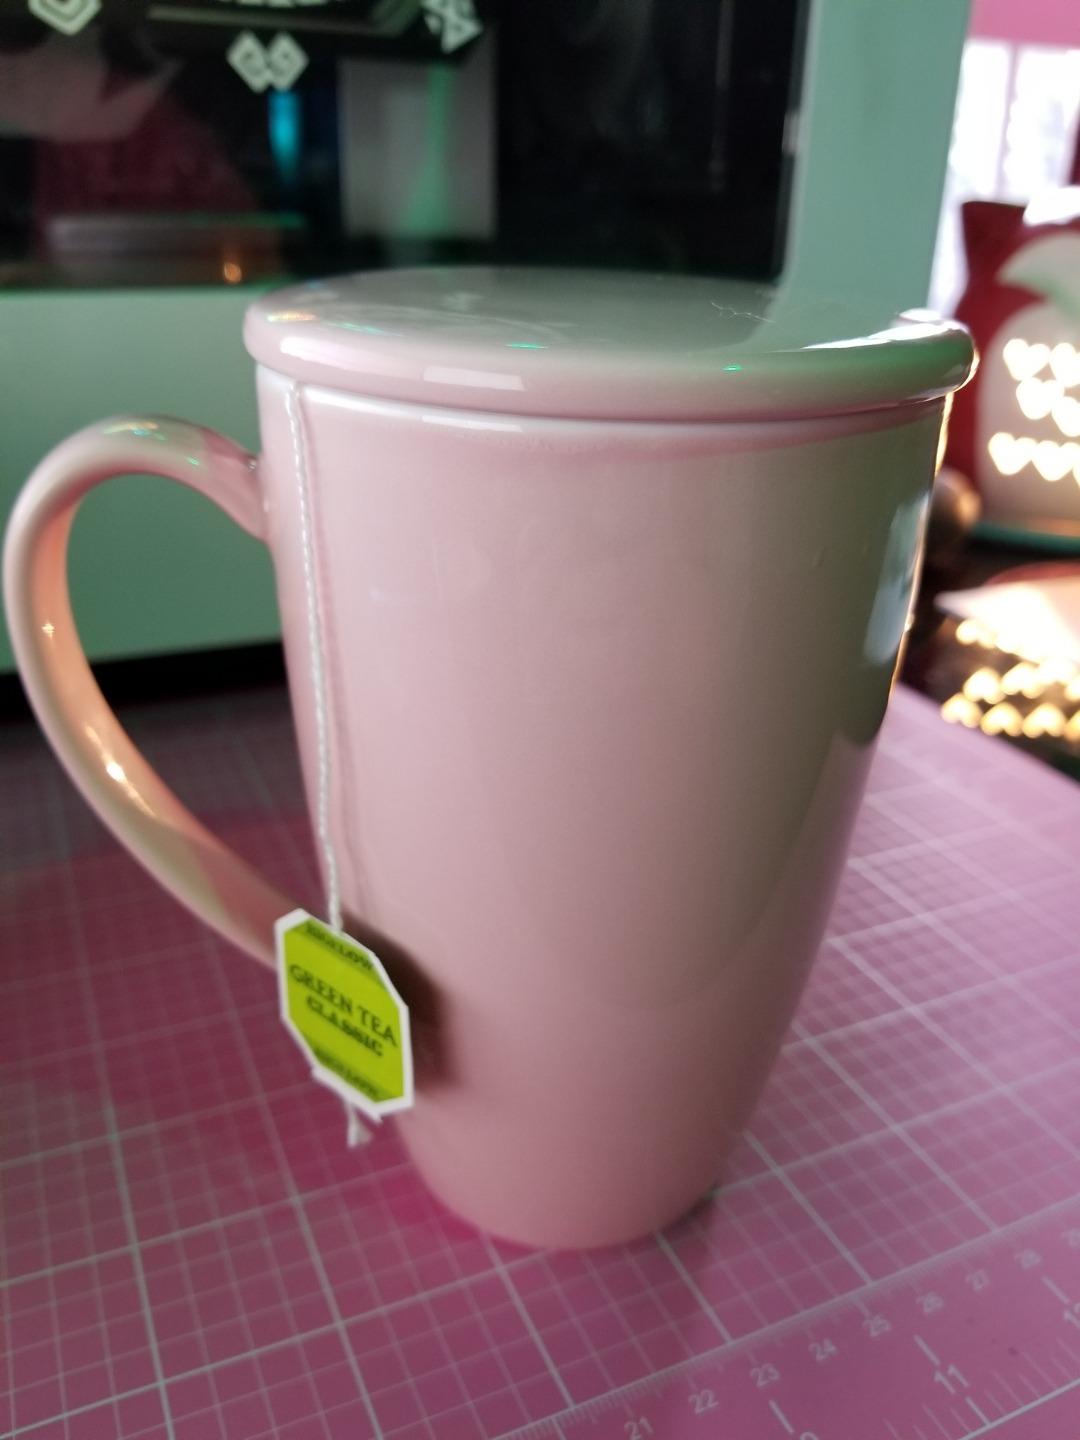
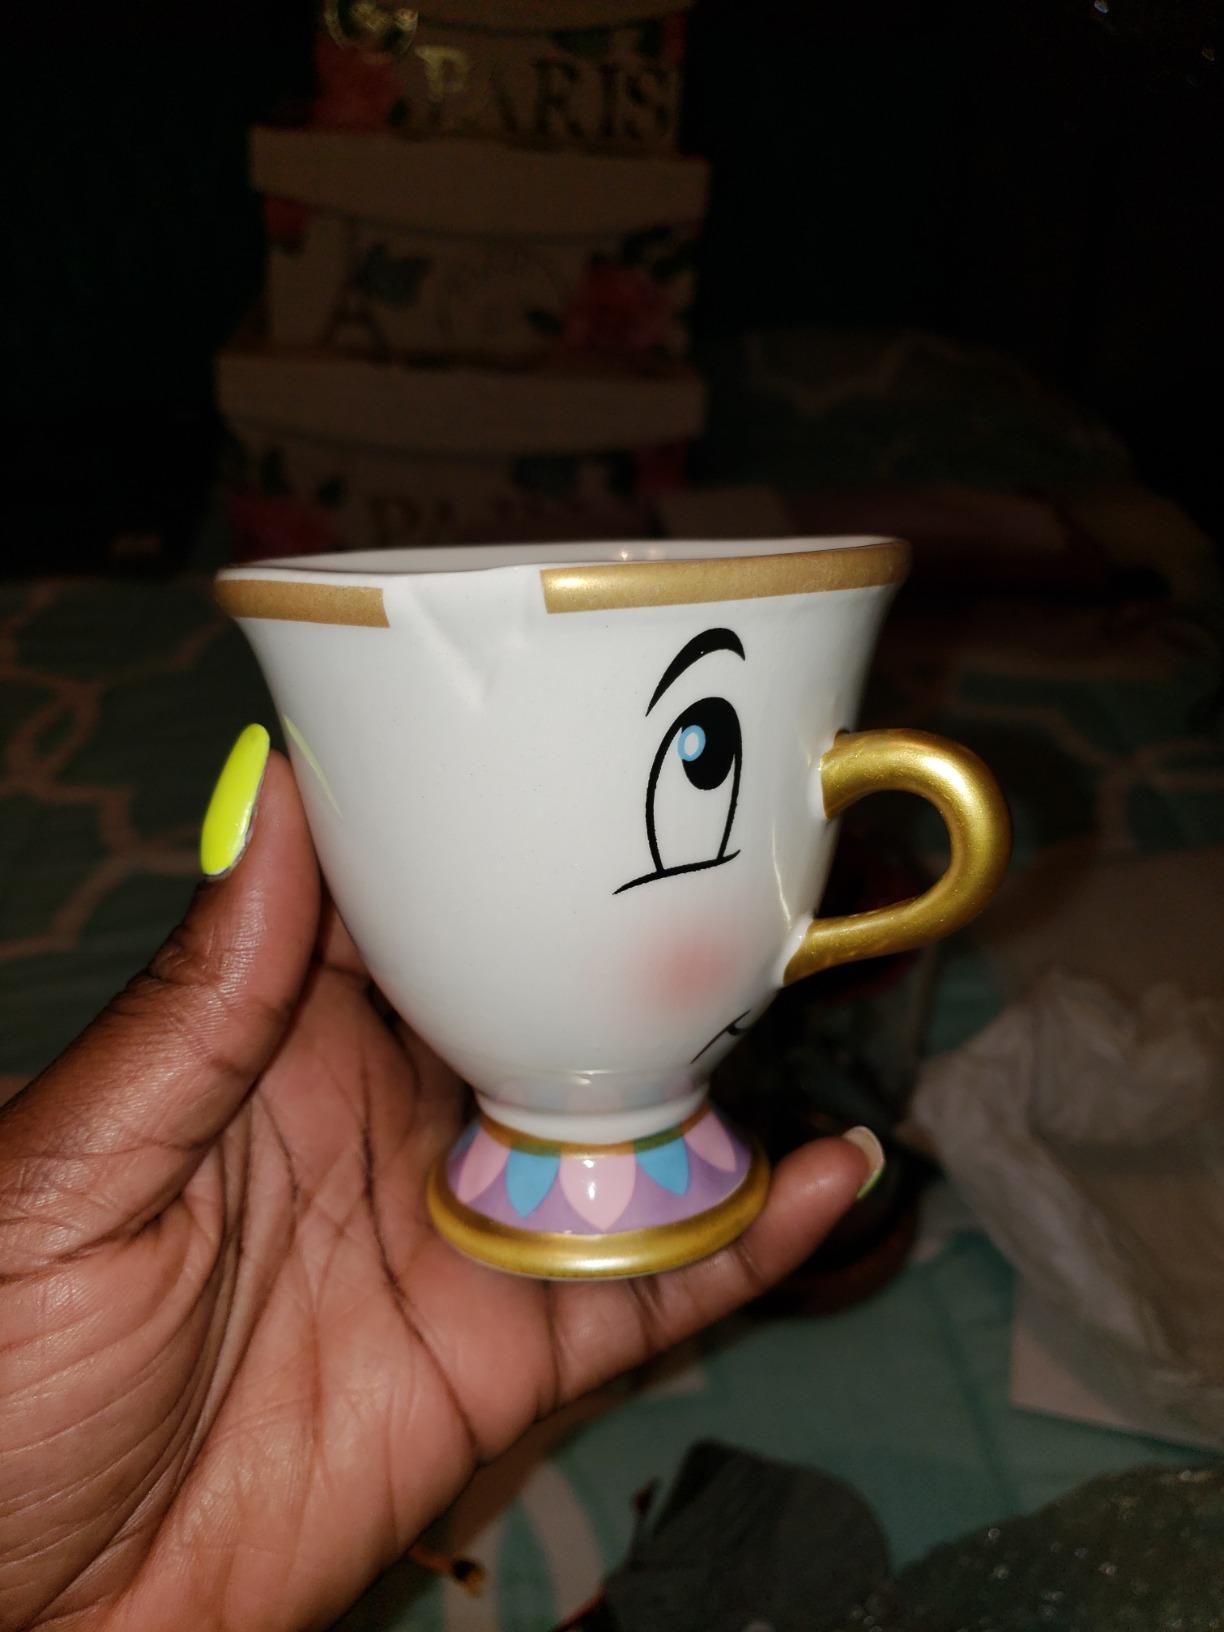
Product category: items_mug
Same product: no